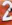
Number: 2